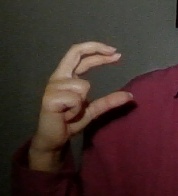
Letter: thal